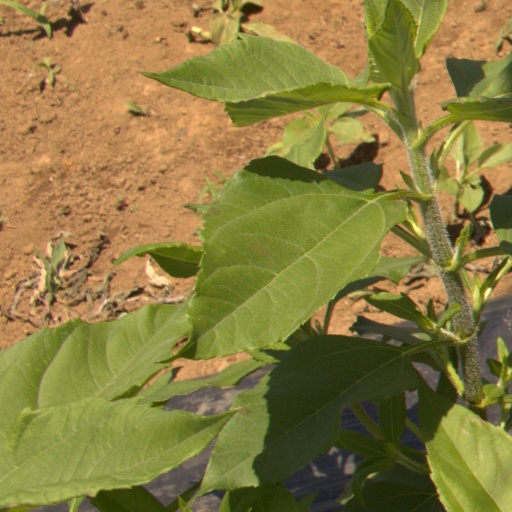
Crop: Jerusalem artichoke